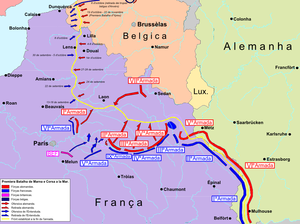
Le siège de Lille s’est déroulé les 11 et 12 octobre 1914 après une période de confusion, alternant ordres et contre-ordres du commandement français.